Chauncey W. Brownell

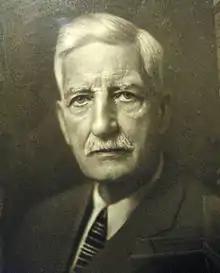

Chauncey W. Brownell (October 7, 1847 – February 4, 1938) was a Vermont attorney and politician who served as President of the Vermont State Senate and Vermont Secretary of State.